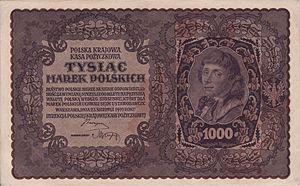
Le mark polonais est la devise ayant eu cours légal dans les territoires soumis à l'autorité du Gouvernement général de Varsovie à partir du 9 décembre 1916, puis dans la Deuxième République de Pologne. Suite de la réforme monétaire entreprise par Władysław Grabski le 29 avril 1924, le mark polonais fut remplacé par le złoty.